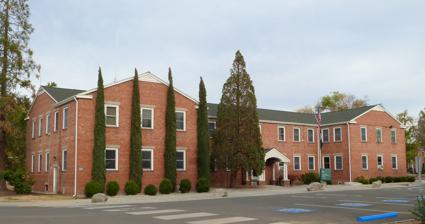
Building: Camp White Station Hospital Administration Building
Country: United States of America
Year built: 1942
United States historic place Camp White Station Hospital Administration Building U.S. National Register of Historic Places Show map of Oregon Show map of the United States Location 8495 Crater Lake Highway, White City, Oregon Coordinates 42°26′27″N 122°50′25″W / 42.44083°N 122.84028°W / 42.44083; -122.84028 Area less than one acre Built 1942 Architect Myron Hunt NRHP reference No. 16000881 Added to NRHP December 20, 2016 The Camp White Station Hospital Administration Building is a historic government building in White City, Oregon .  It is also known as Building 200 of the Southern Oregon - White City VA Rehabilitation Center & Clinics, located at 8495 Crater Lake Highway.  It is a two-story brick building with modest Colonial Revival features, built in 1942 as part of the Camp White training base.  Its original purpose was to house the administration of the base's hospital, and it has continued to house medical administrative facilities for the United States Department of Veterans Affairs in the years following World War II .  It is the best-preserved of the base's hospital buildings, and was listed on the National Register of Historic Places in 2016. See also National Register of Historic Places portal Oregon portal National Register of Historic Places listings in Jackson County, Oregon References